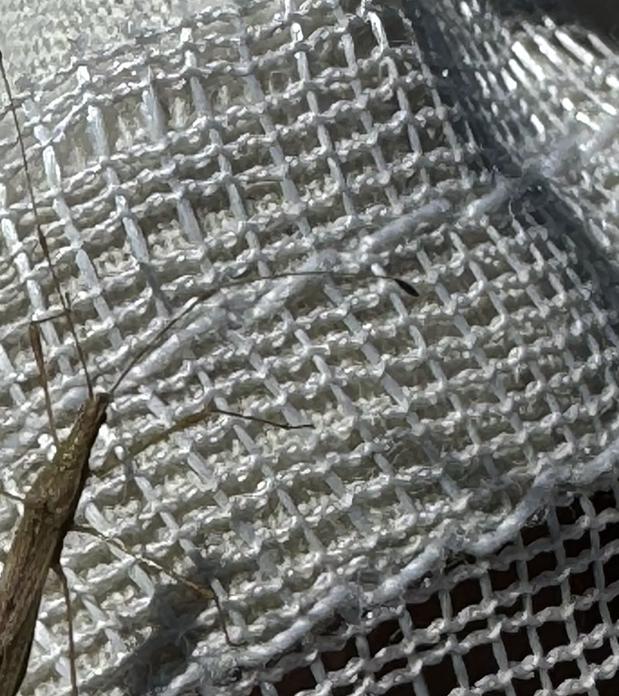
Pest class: predators